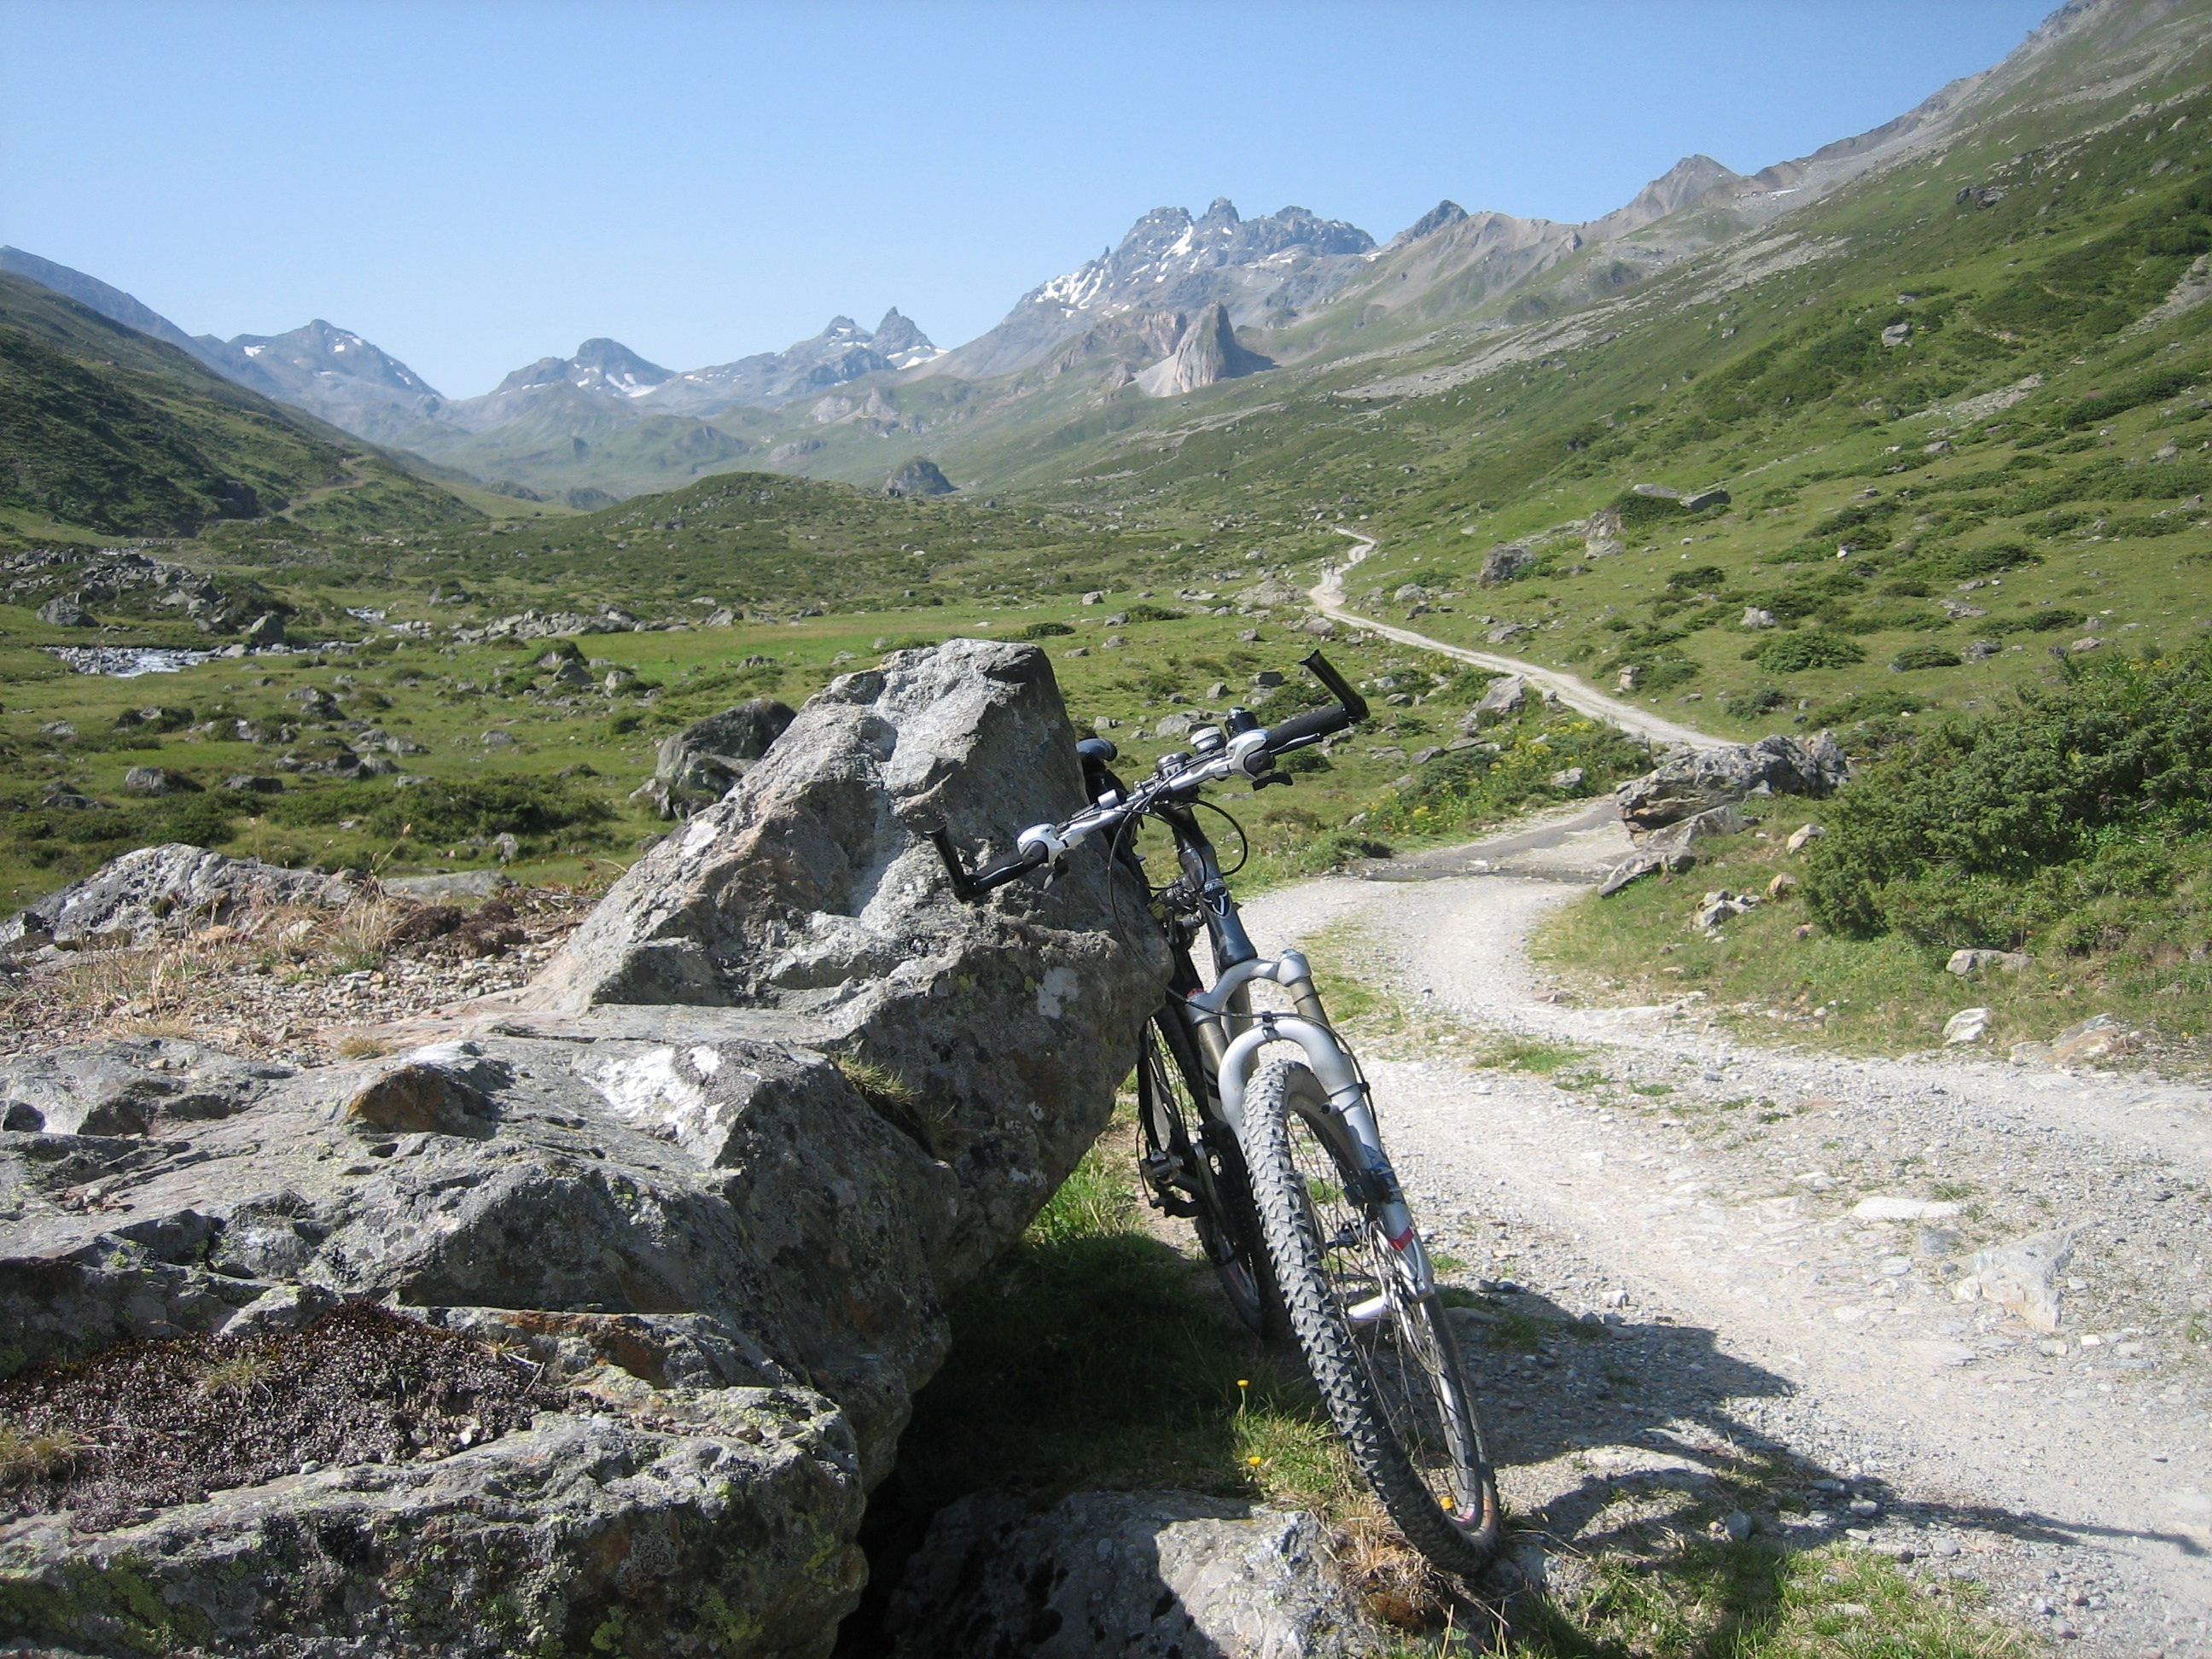
nature, walking, mountain, hiking, trail, sport, adventure, bike, valley, mountain range, ridge, mountain bike, cycling, mountains, alps, backpacking, plateau, fell, away, mountain biking, mtb, mountain pass, transalp, bergsport, mountainous landforms